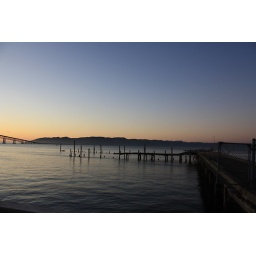
taken in astoria of the astoria bridge and/or the columbia river